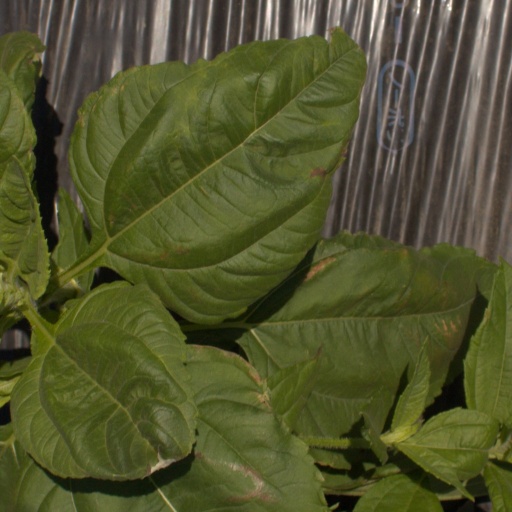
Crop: Jerusalem artichoke